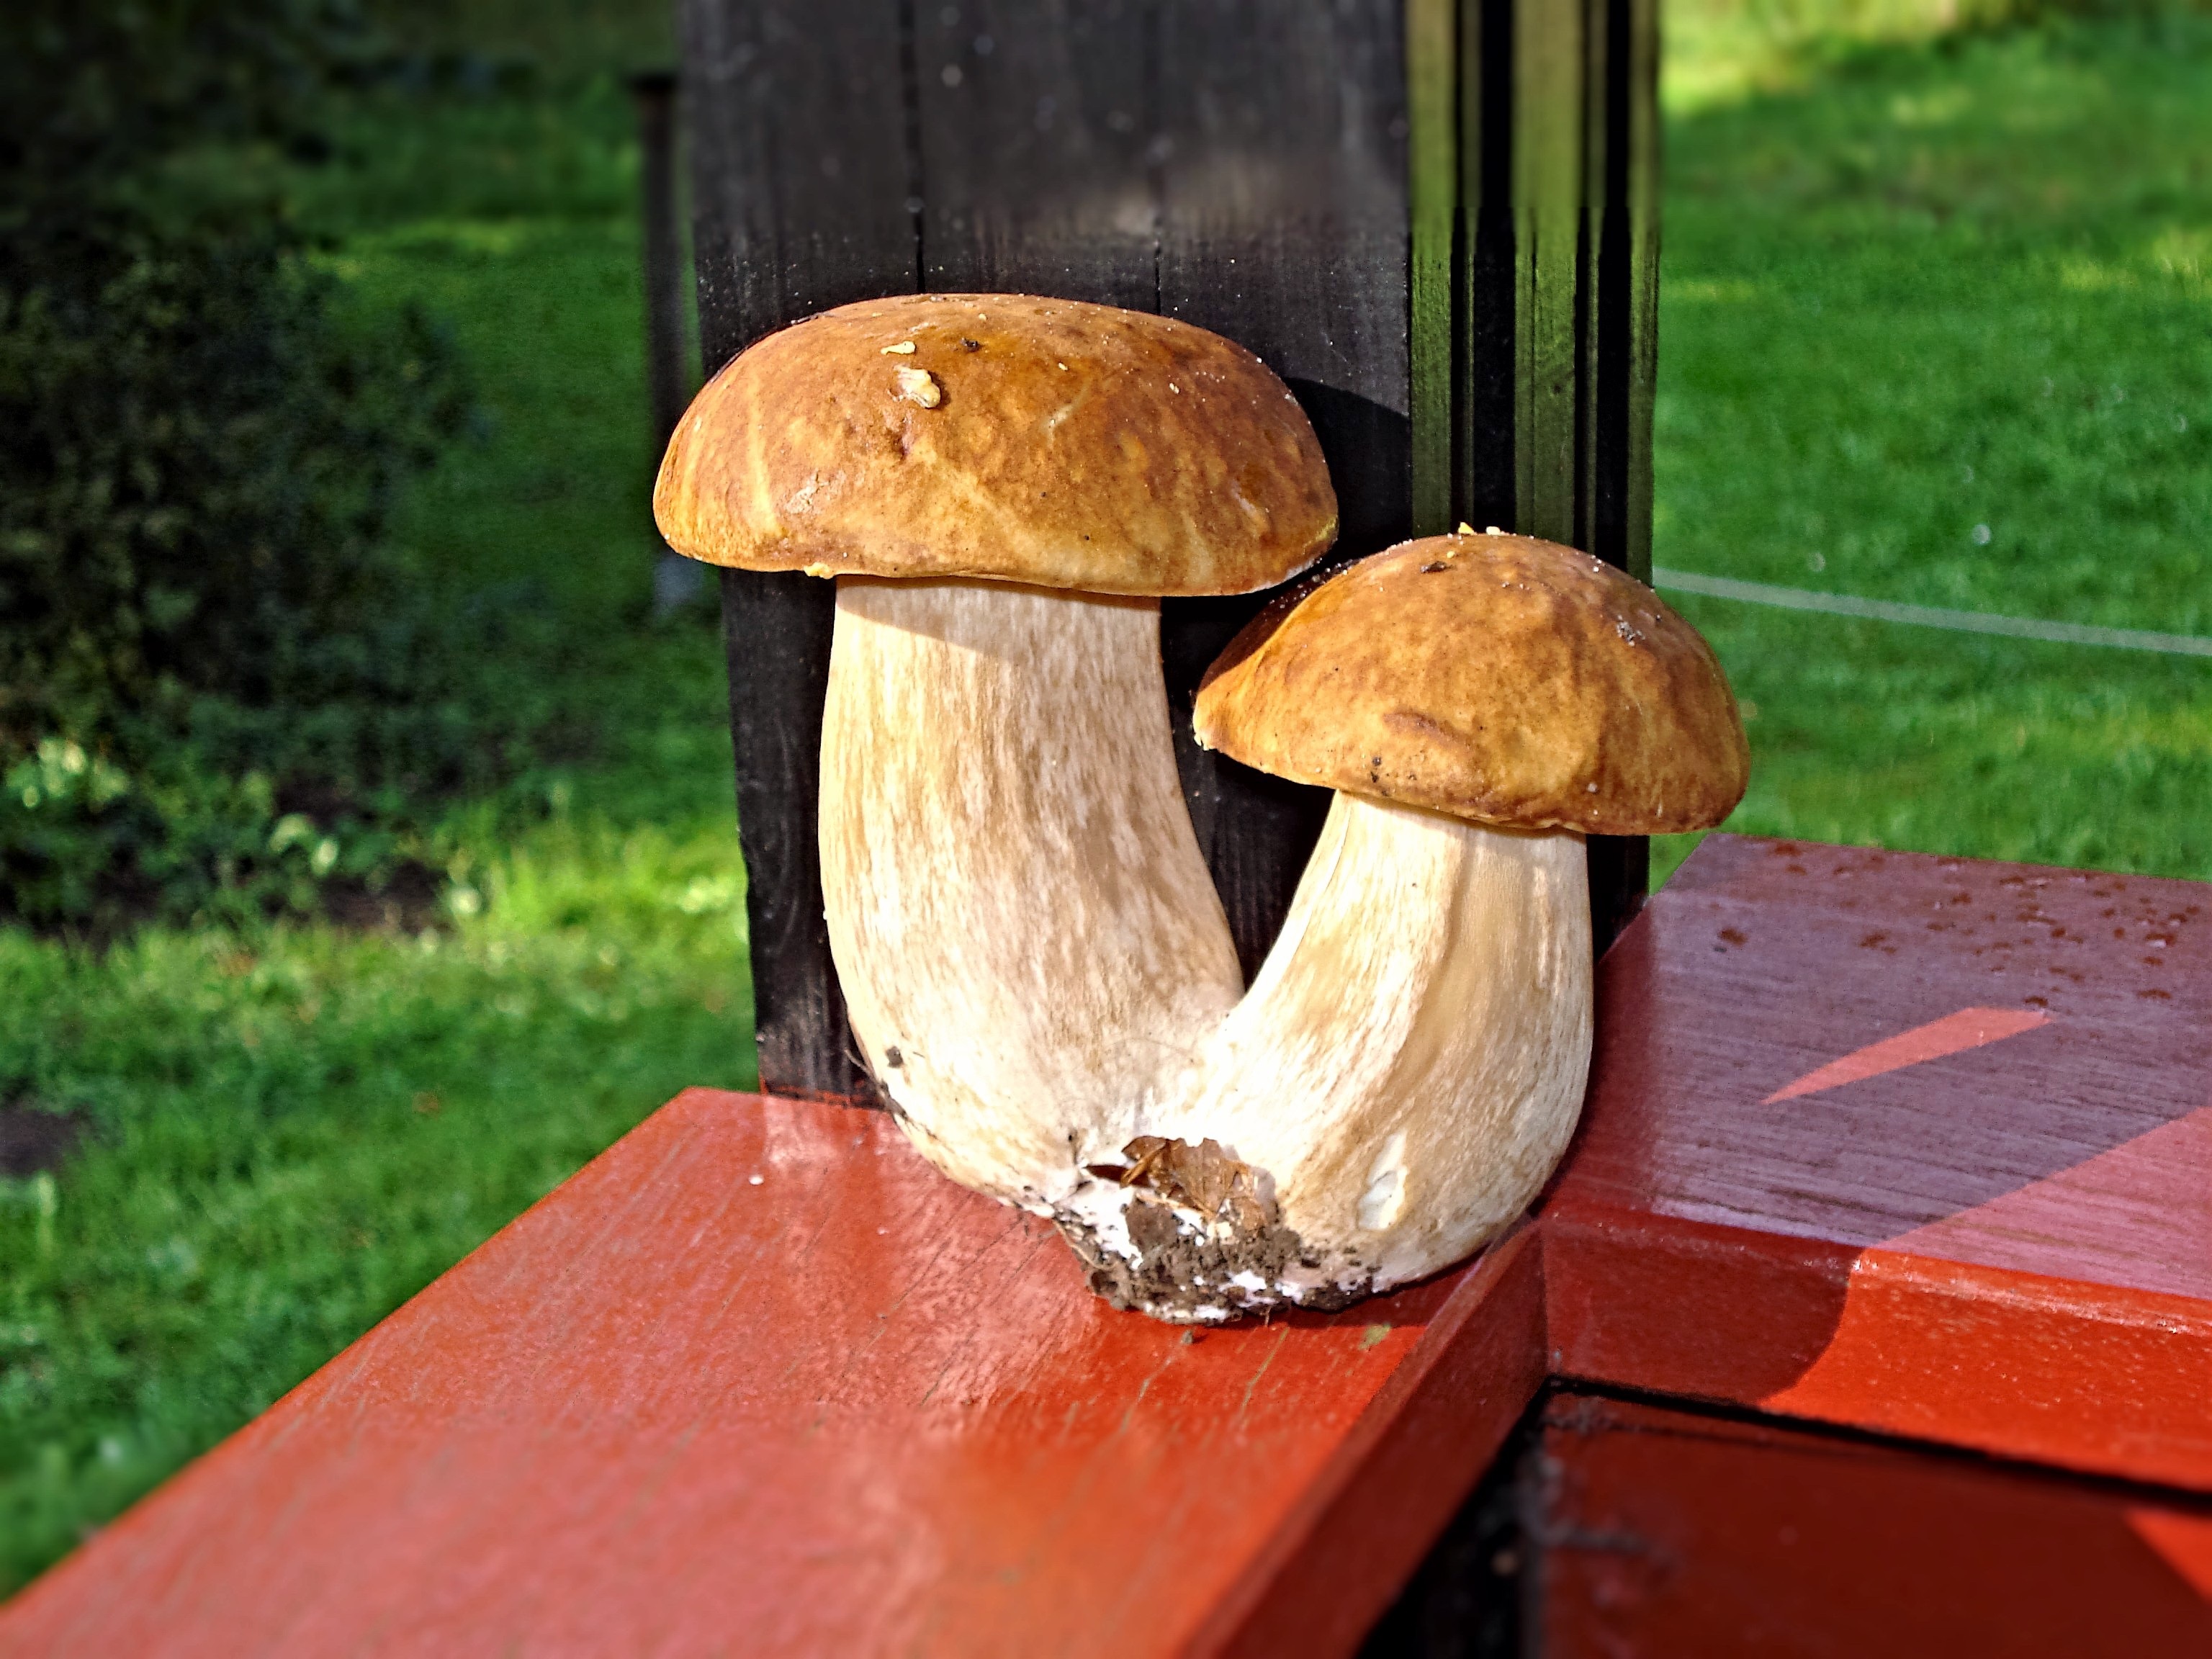
plant, wood, autumn, mushroom, mushrooms, carving, porcini mushrooms, medicinal mushroom